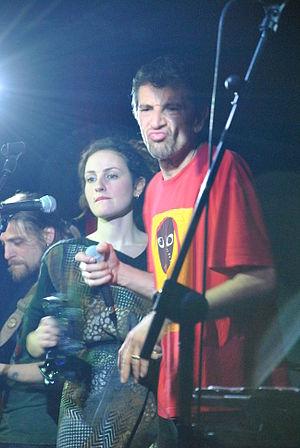
Francisco Guisado Rubio, Aurora Alifuoco, José Capel ElKapel
"Color Humano est un groupe de rock métissage formé en 1994 dans le squat de la Moskova à Paris. Le groupe est aujourd’hui basé à Barcelone en Espagne. Chanteur/auteur/compositeur : José Capel ""Elkapel"". Color Humano a fait une multitude de concerts dans les circuits indépendants, des tournées en Europe et au Mexique. 3 albums sont enregistrés entre 1995 et 1999. Pause de 2003 à 2009. Un quatrième album est enregistré en 2010 : Madibá. Une des caractéristiques du groupe est sa grande diversité instrumentale avec ses sept musiciens ; un Sétois, deux Rochelais, un Parisien, un Andalou, un Catalan et une Napolitaine"".